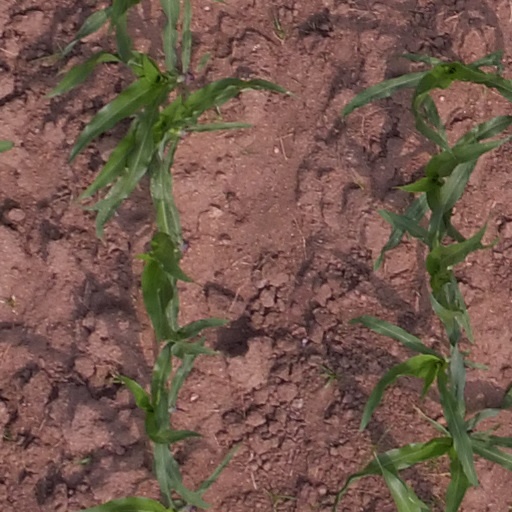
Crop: maize; corn